Kyle Donahue (racing driver)

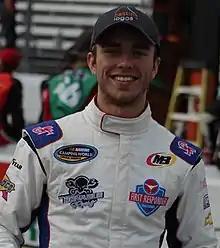
Donahue at Martinsville Speedway in 2018

Kyle J. Donahue (born May 6, 2000) is an American professional stock car racing driver. He last competed part-time in the NASCAR Gander RV & Outdoors Truck Series, driving the No. 00 truck for Reaume Brothers Racing.